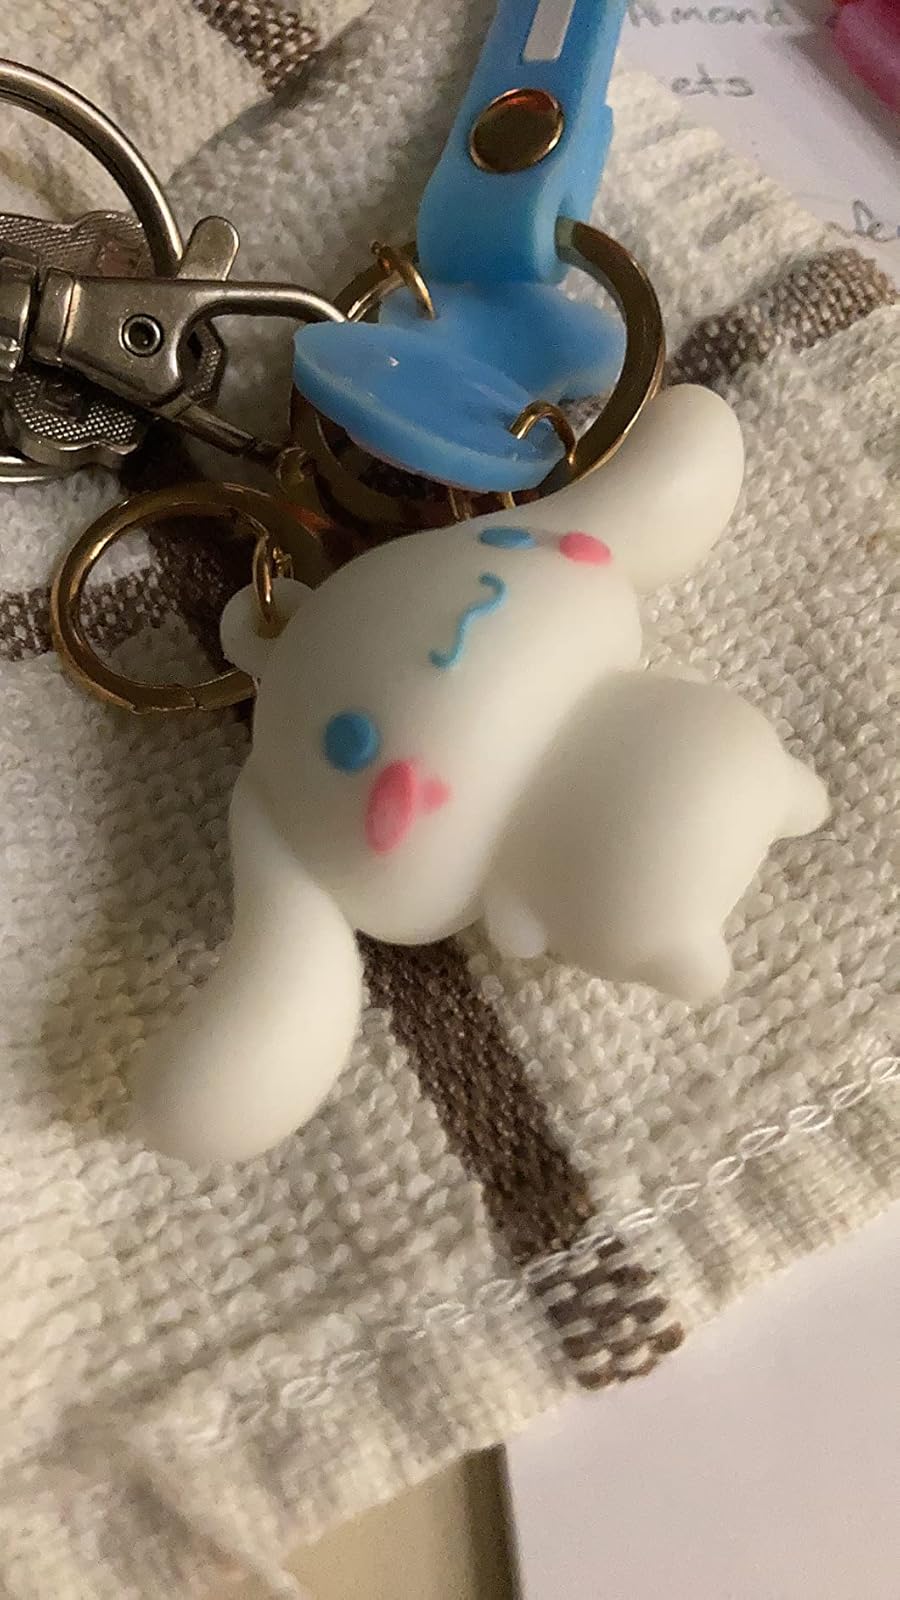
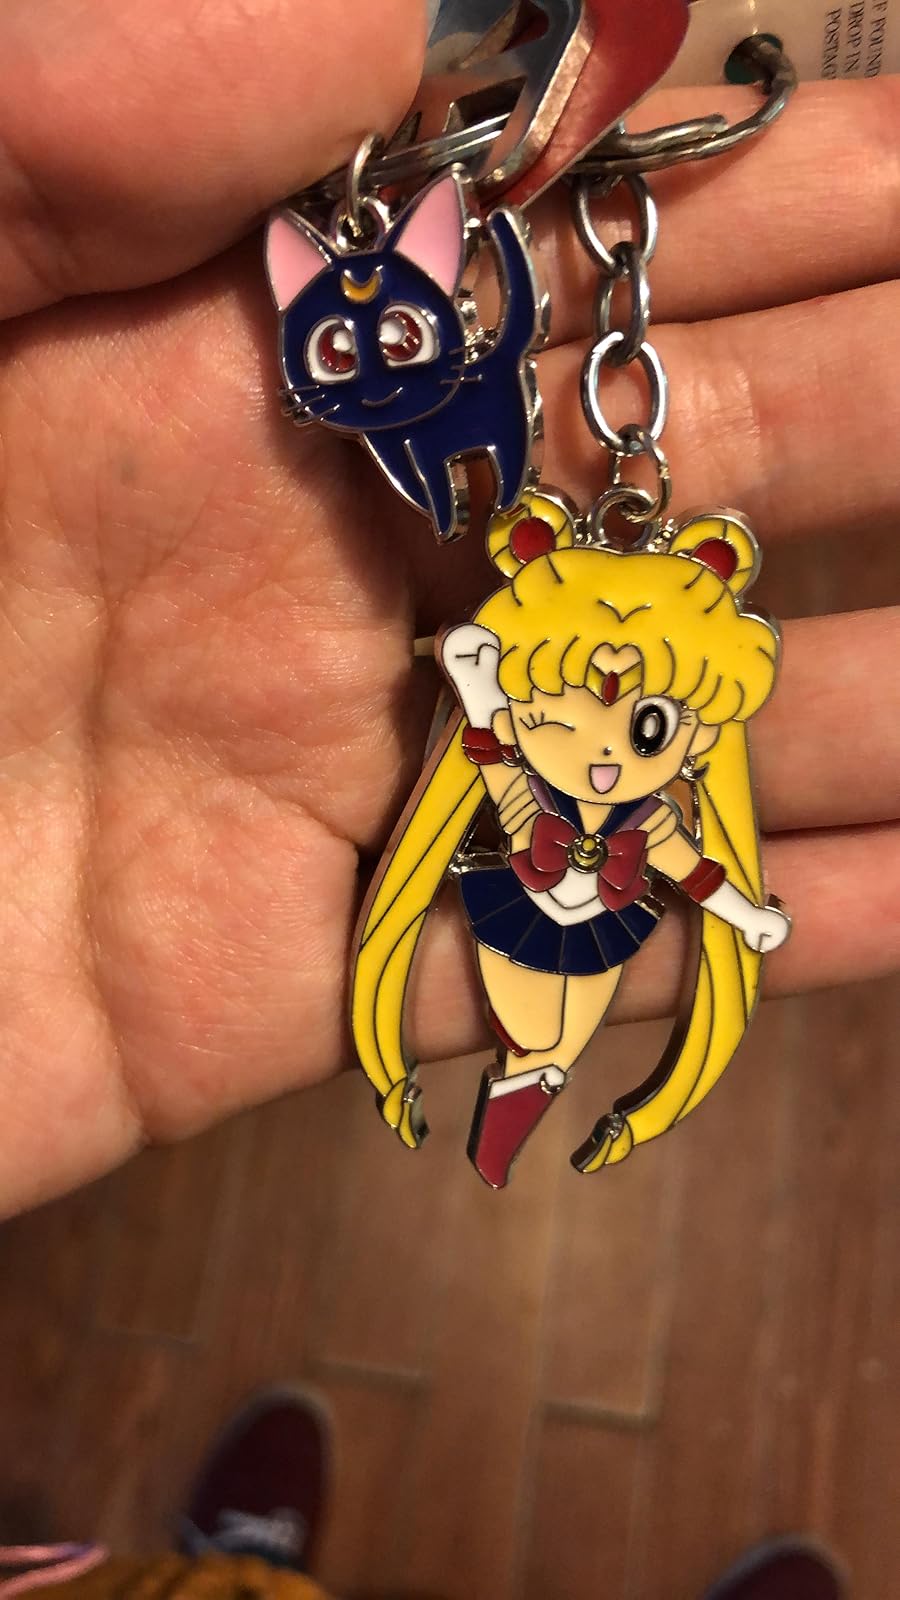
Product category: accessories_keychain
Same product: no